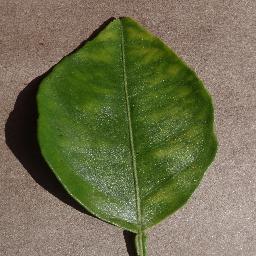
Label: Orange___Haunglongbing_(Citrus_greening)